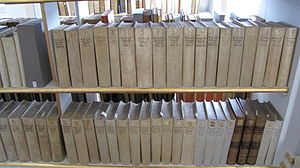
Bollandist
Bollandister er et videnskabeligt selskab i Belgien og som er blevet opkaldt efter Jean Bolland. Oprindeligt blev selskabet grundlagt af jesuitter, men med tiden selskabet også kommet til at omfatte filologer og historikere som ikke er jesuitter. Selskabet har siden først i 1600-tallet beskæftiget sig med studier i hagiografi og kristen helgendyrkelse.